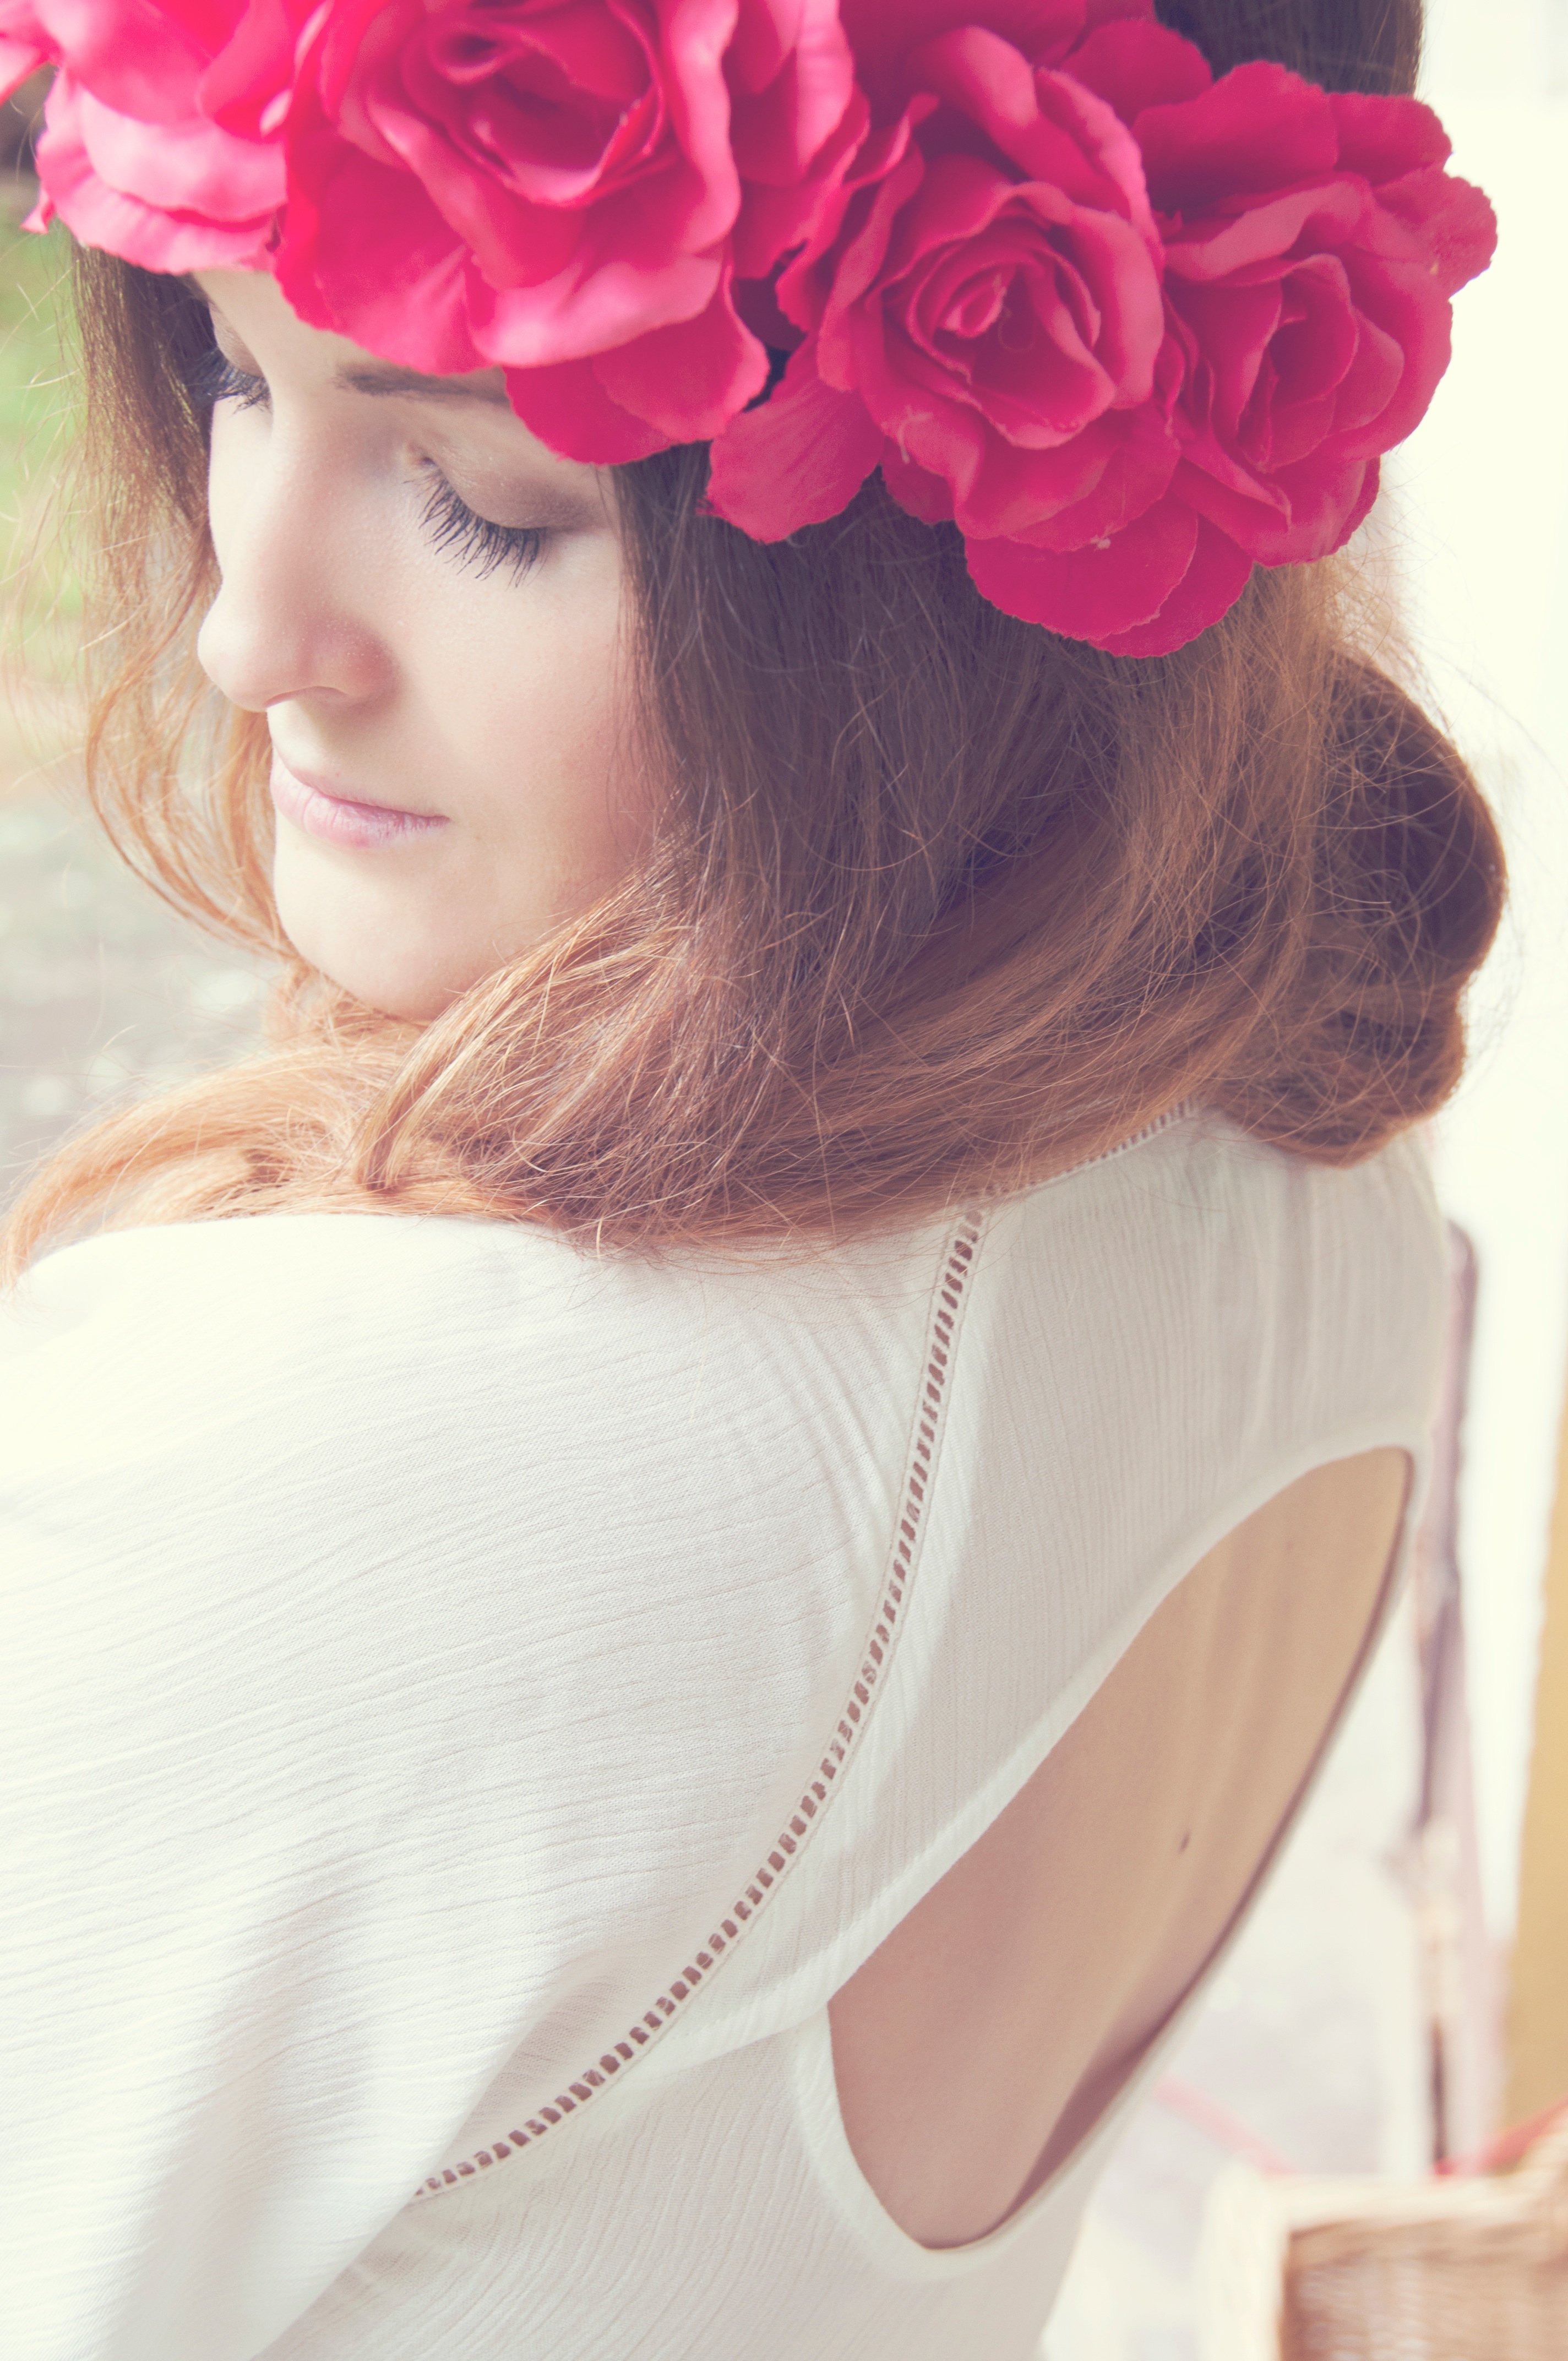
hair, flower, petal, hat, clothing, pink, headgear, hairstyle, cap, veil, fashion accessory, hair accessory